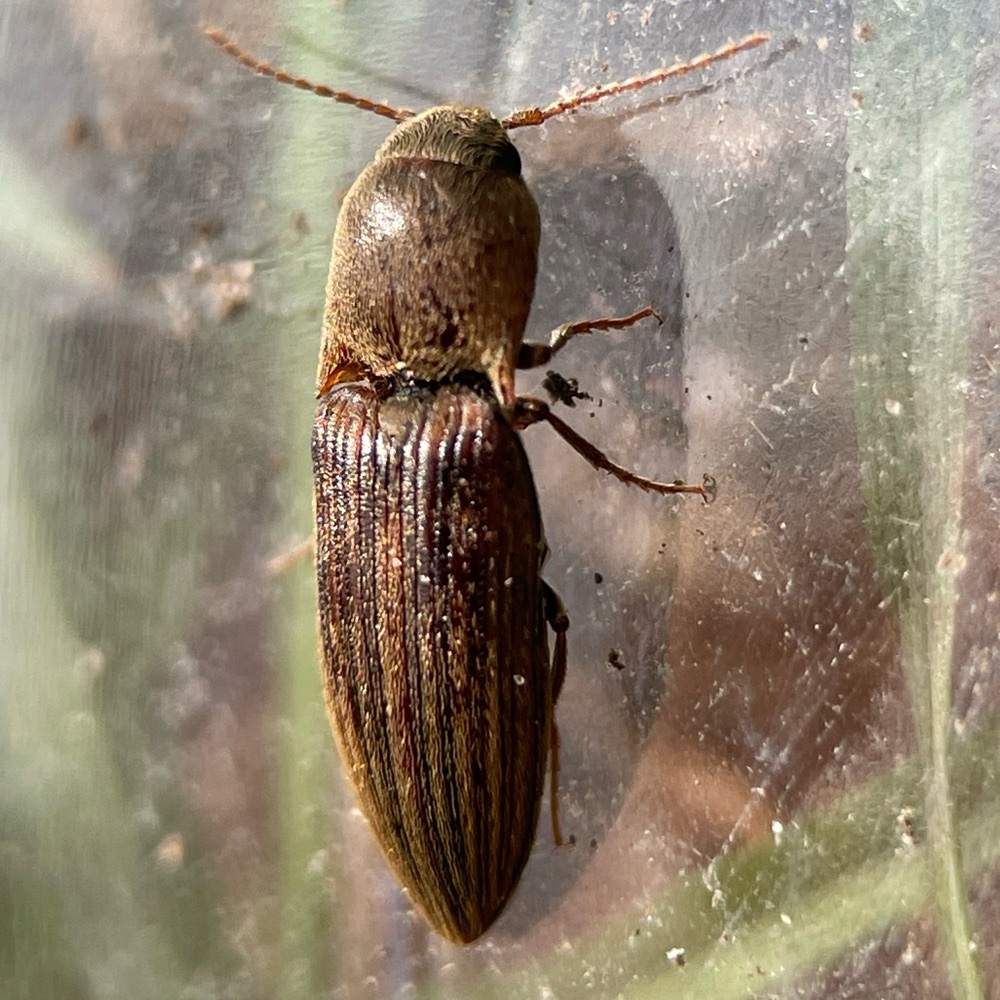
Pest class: clickbeetles_wireworms